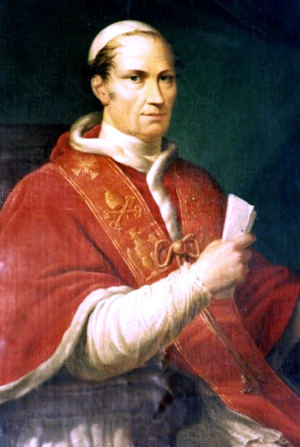
Cette liste des papes est celle des 266 évêques de Rome, appelés également papes à partir du IVᵉ siècle, guides de l’Église catholique romaine, que cite l’Annuaire pontifical, et des antipapes.
Annibale della Genga est le 252ᵉ évêque de Rome. Comme pape, il choisit de régner sous le nom de Léon XII, de 1823 à 1829.